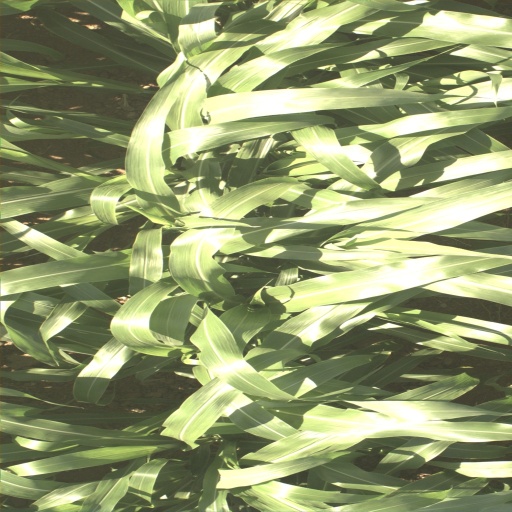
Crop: sorghum